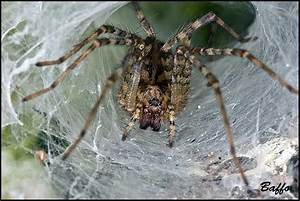
Label: ragno